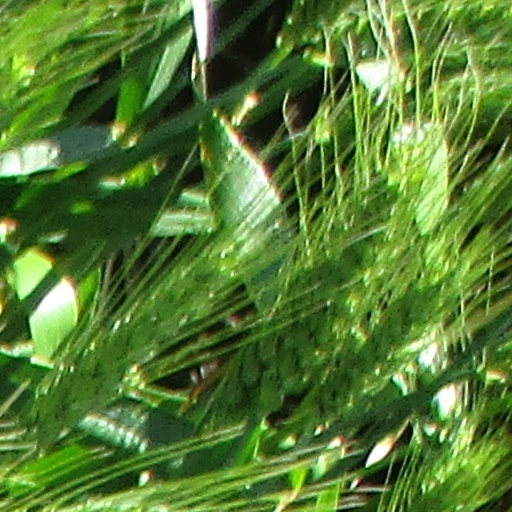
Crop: wheat